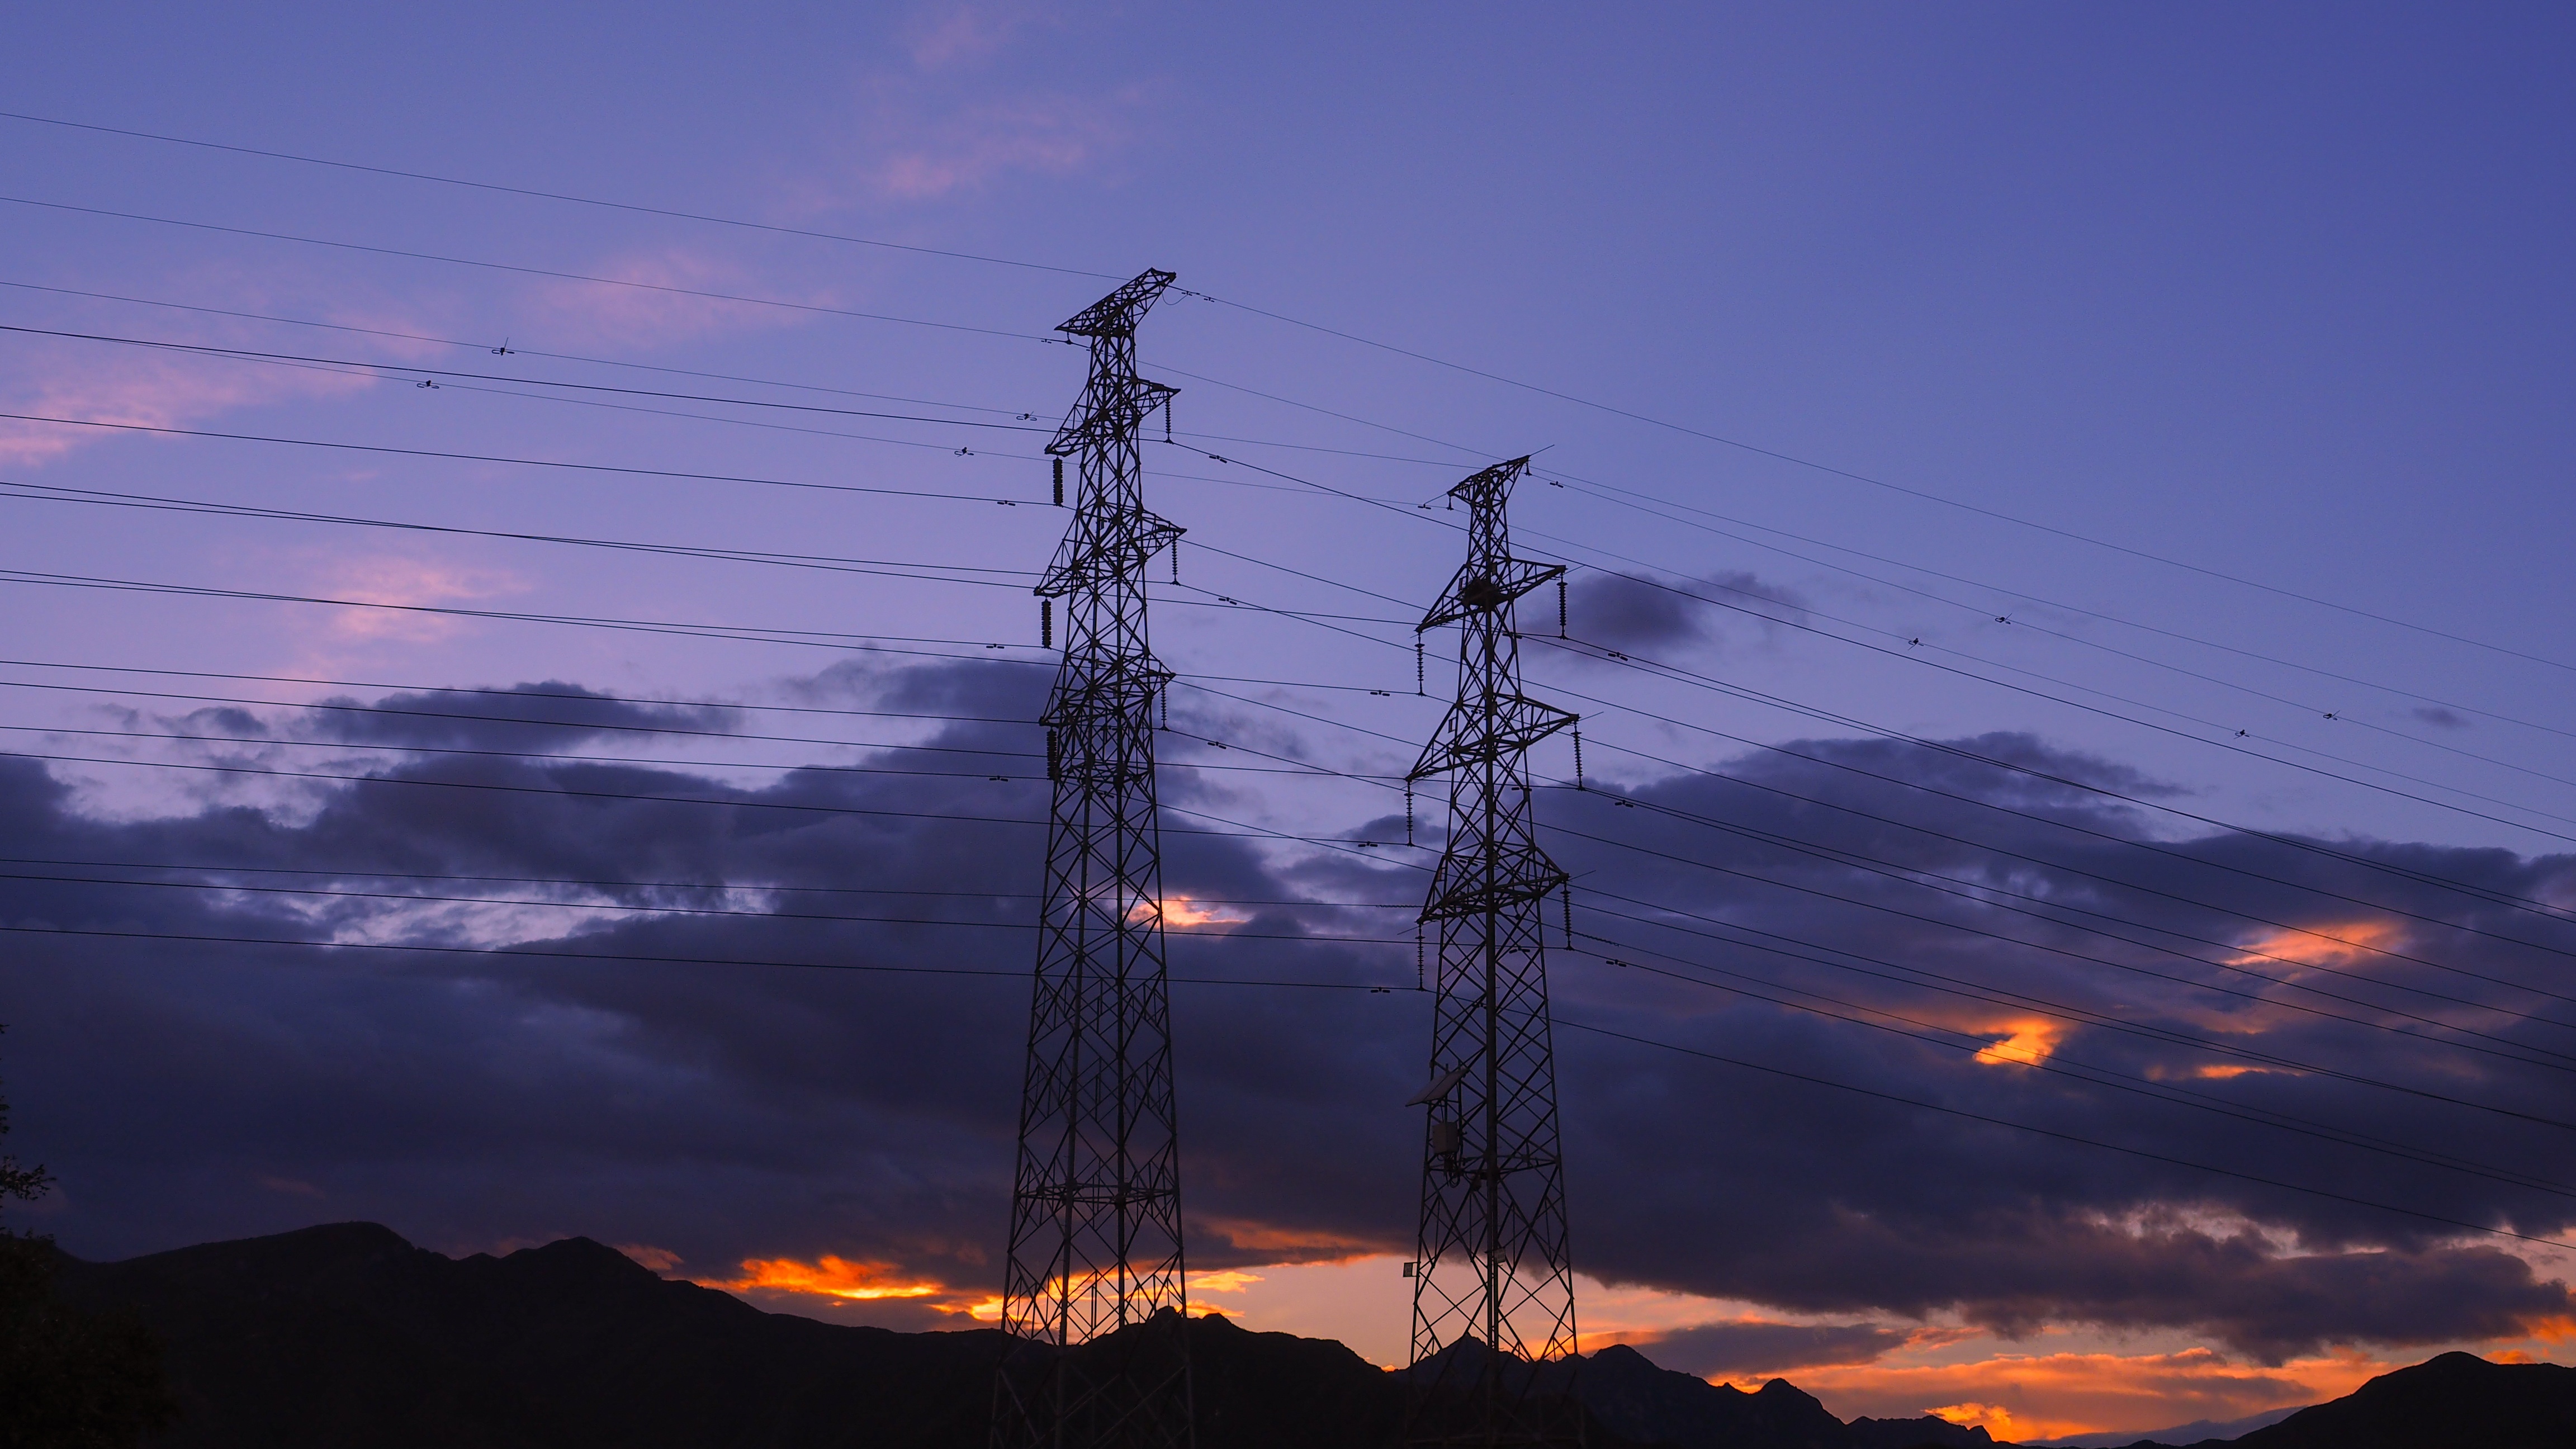
cloud, sky, sunrise, sunset, dawn, dusk, evening, tower, electricity, afterglow, transmission tower, electrical supply, overhead power line